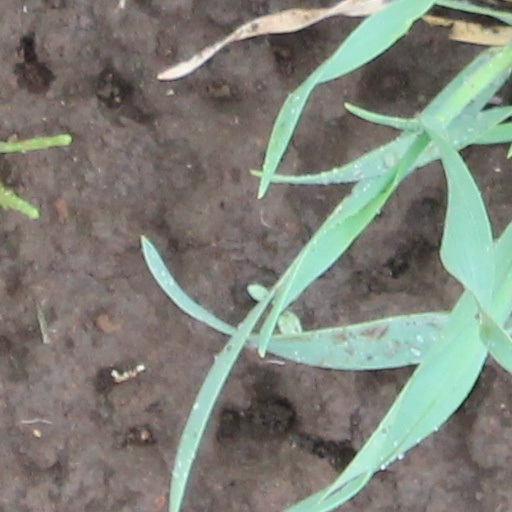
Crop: wheat